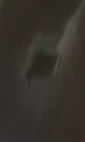
Face region: eyes (orbital_tightening_and_eye_area)
Pain indicator: not_present